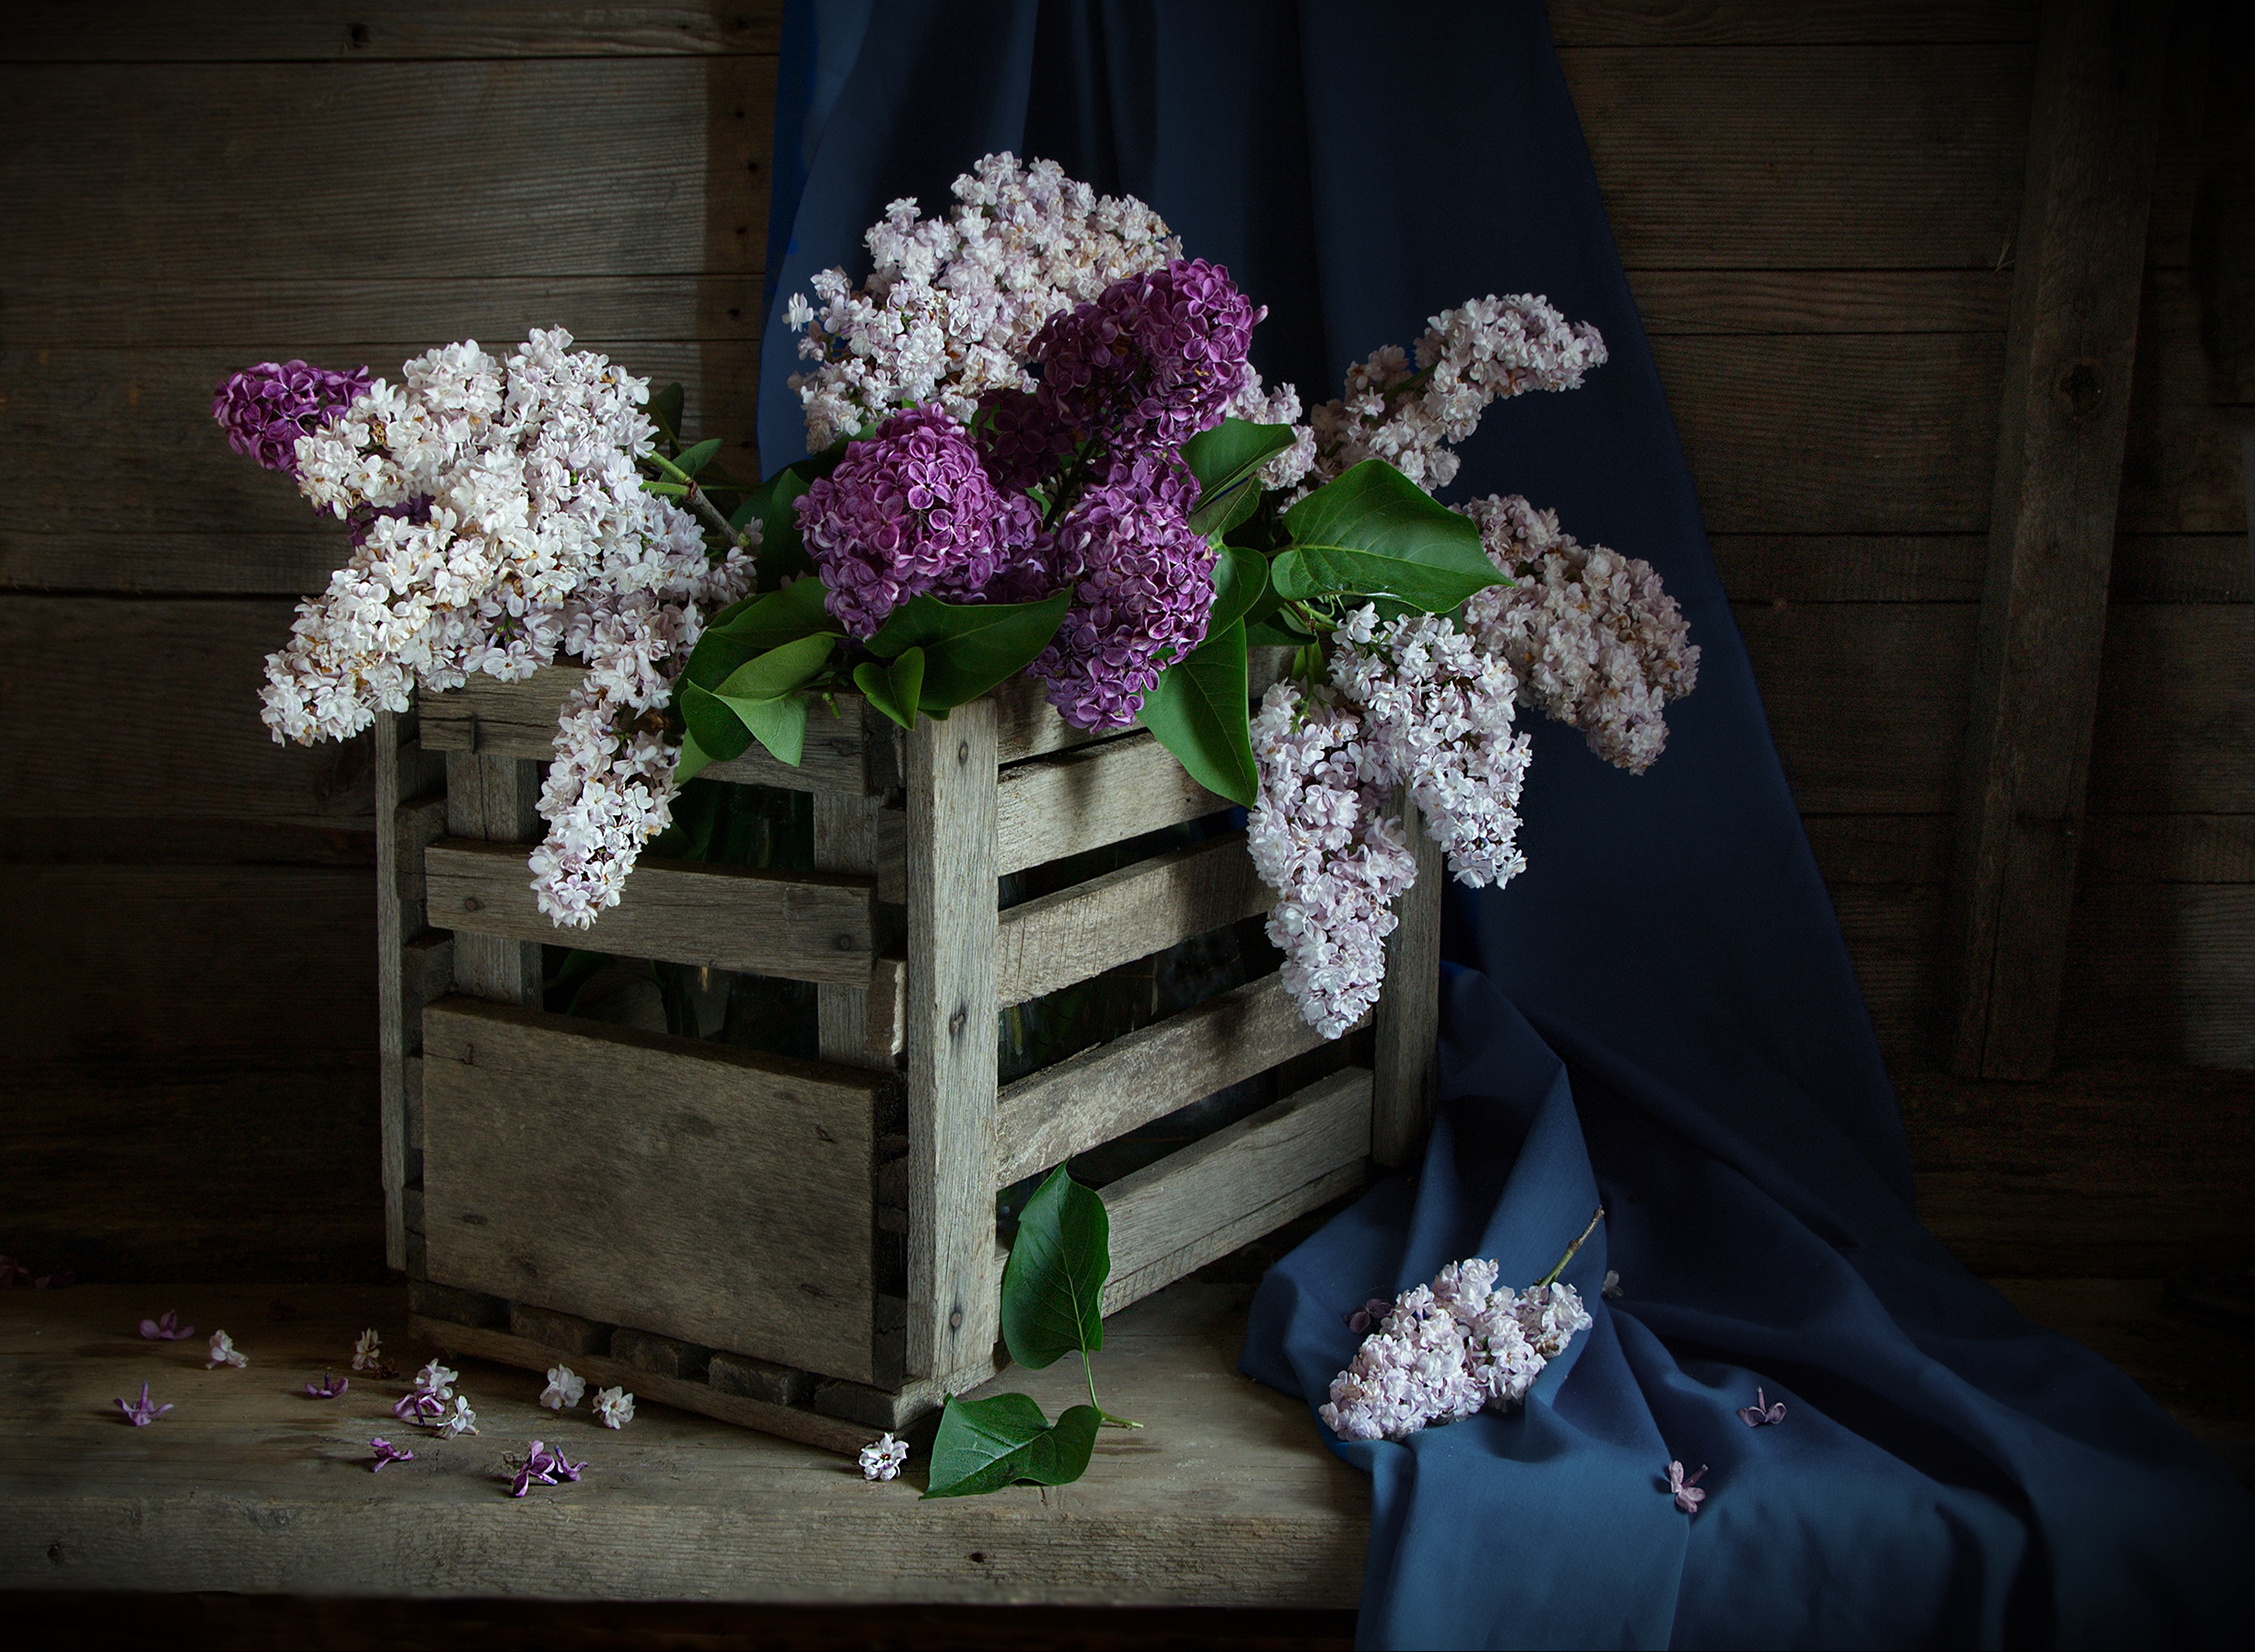
plant, flower, spring, shadow, wedding, still life, ceremony, lilac, floristry, flower bouquet, floral design, flower arranging